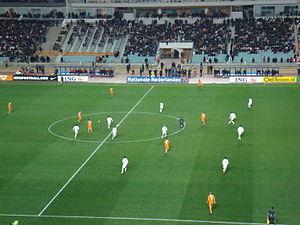
Tunisie - Pays-Bas (1-1), Stade de Radès, Tunis, Tunisie